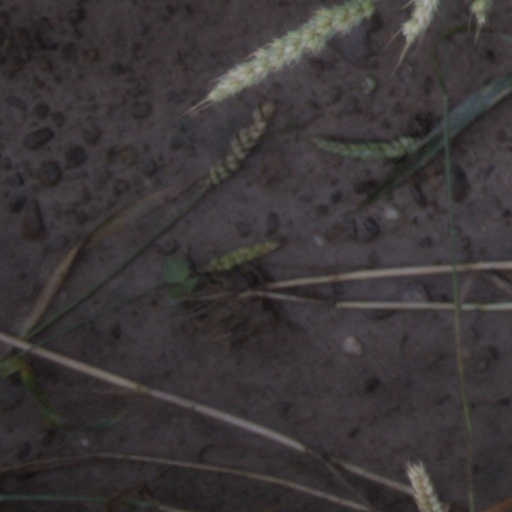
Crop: wheat